The Thing About Styx

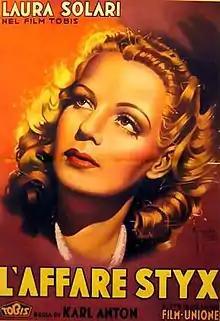
Italian release poster

The Thing About Styx is a 1942 German comedy crime film directed by Karl Anton and starring Laura Solari, Viktor de Kowa and Margit Symo. It was based on the novel "Rittmeister Styx" by Georg Mühlen-Schulte.